Johann Friedrich Steinkopf (painter)

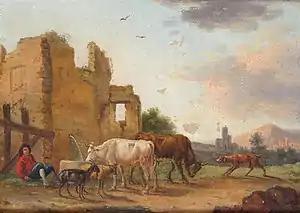
A Rustic with Livestock, by Some Ruins

Johann Friedrich Steinkopf (5 March 1737, Oppenheim - 30 January 1825, Stuttgart) was a German landscape, animal and porcelain painter.